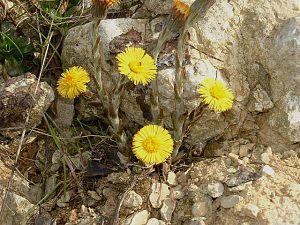
Le Site de Grand Intérêt Biologique des Viviers, plus connu sous le nom de Terril des Viviers est un ancien site de charbonnage s'étendant à l'est de Gilly, section de la ville de Charleroi.
Le Massif du Vercors propose une très riche variété de fleurs avec plus de 1800 espèces végétales.
Le tussilage ou pas-d'âne est une espèce de plantes herbacées de la famille des Asteraceae, la seule espèce encore acceptée du genre Tussilago.